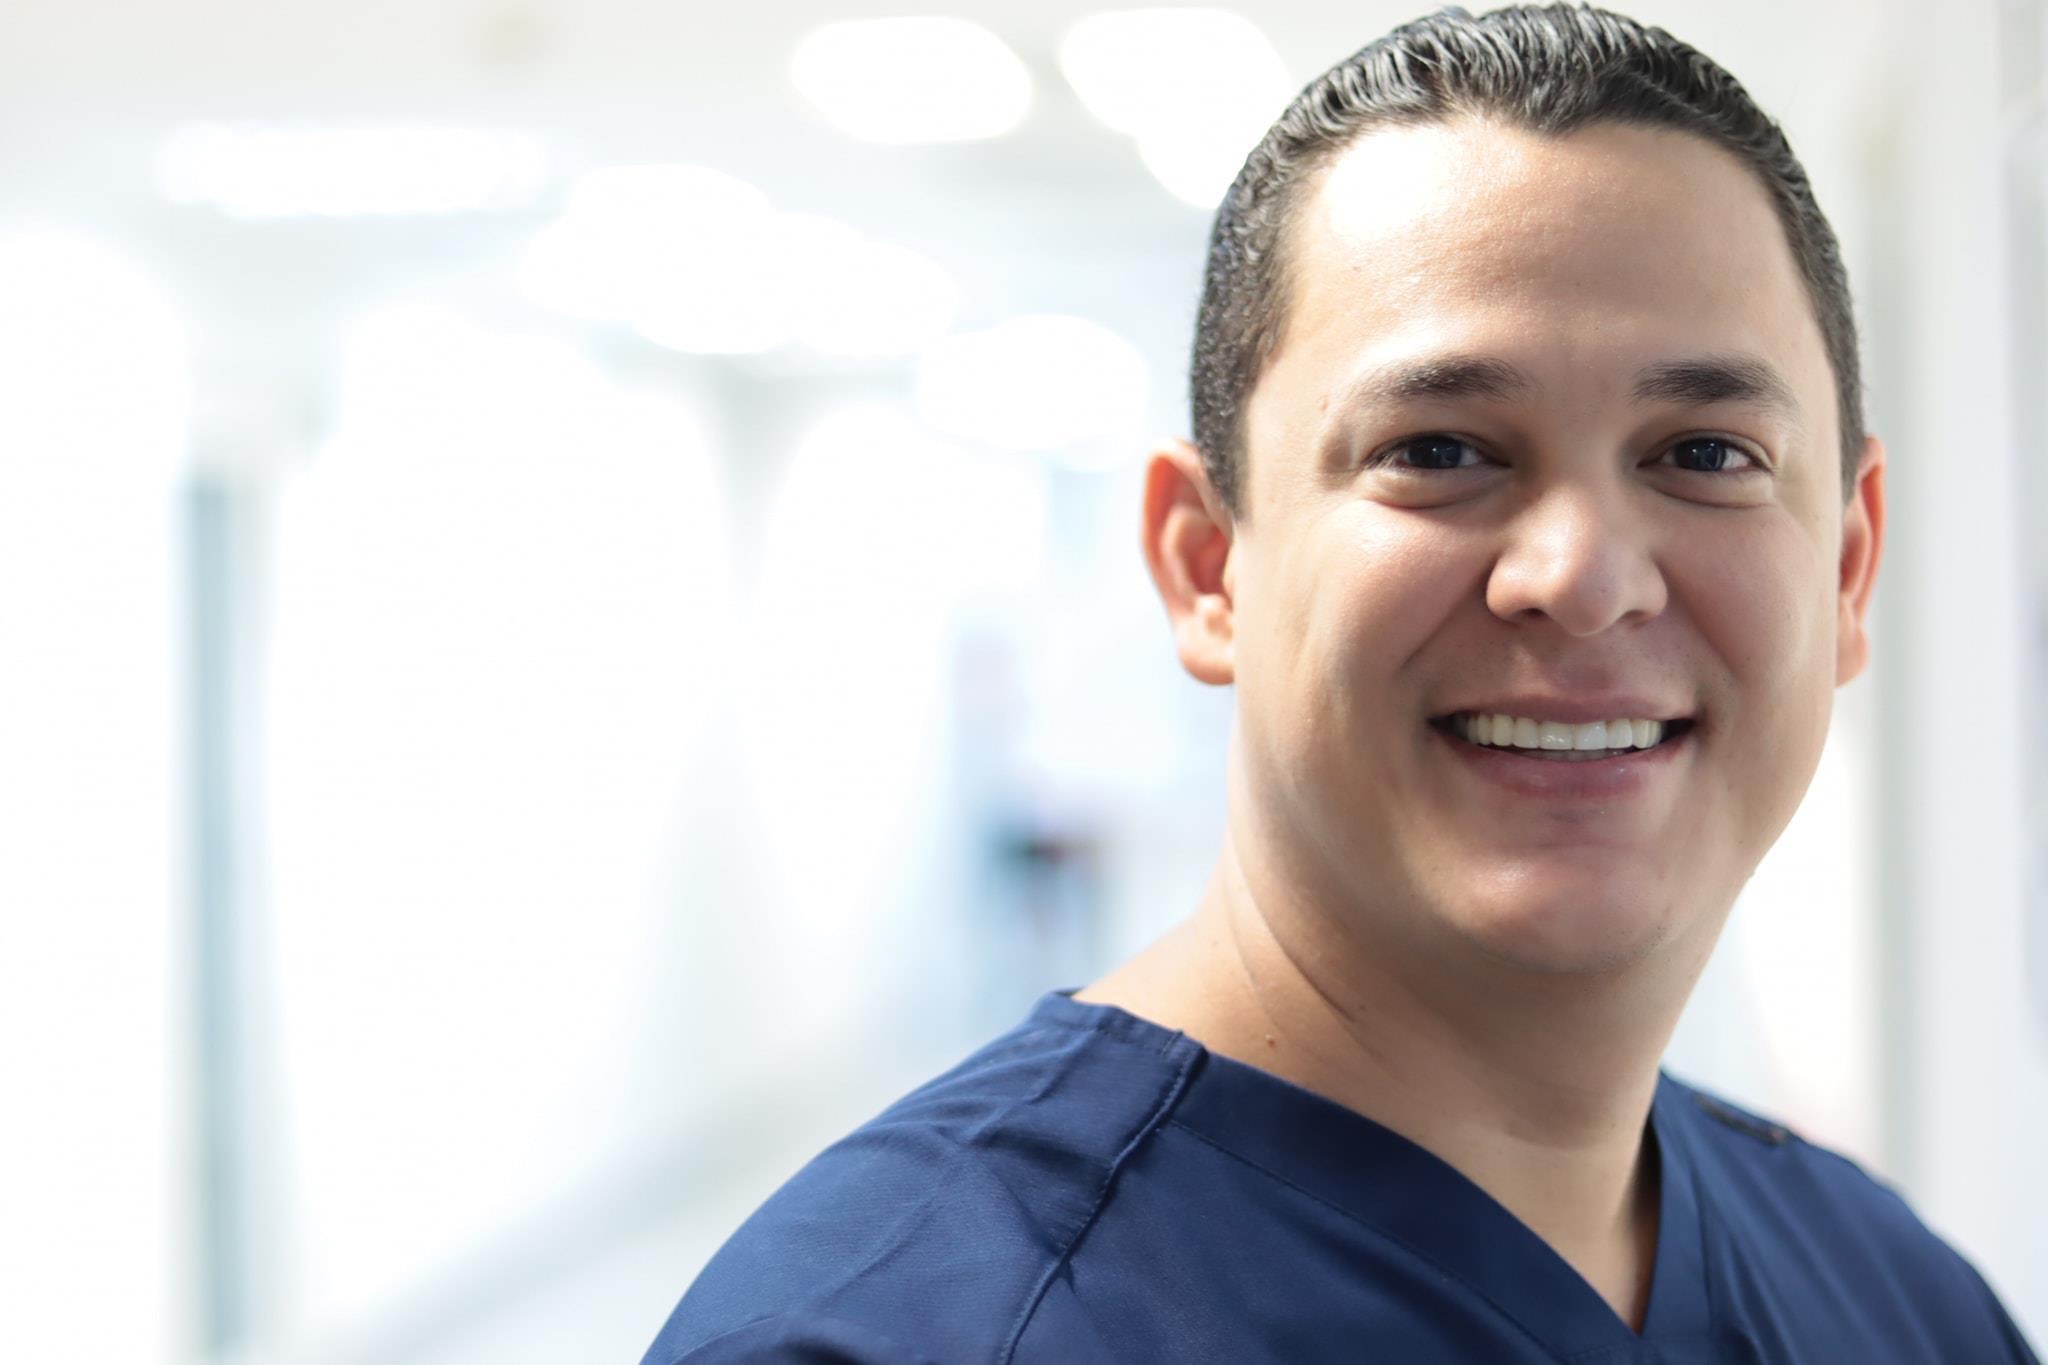
man, forehead, smile, eyebrow, jaw, flash photography, happy, gesture, eyewear, t shirt, white collar worker, electric blue, fun, crew cut, buzz cut, portrait photography, facial hair, room, laugh